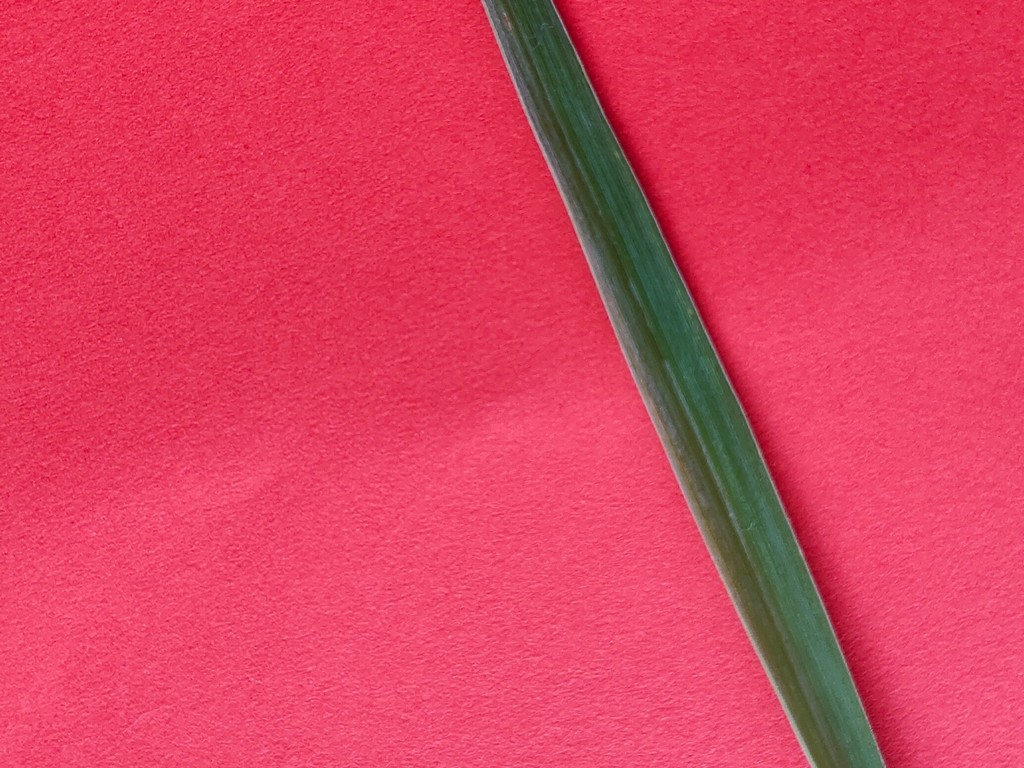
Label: Healthy